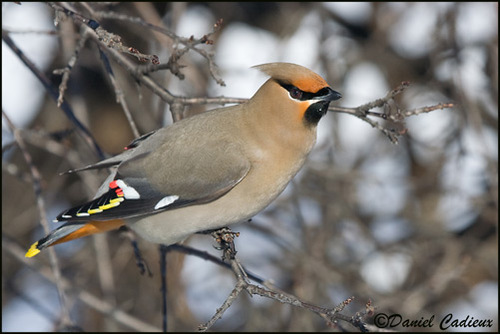
the bird has a tufted crown and wing bars that are yellow and red.
this is a bird thats body is mainly a sand color, with mainly black wings that are spotted with yellow and red.
this bird has a very short black bill, an orange crown, and a black throat.
a black eye ring for this bird along inner and outer rectories that are yellow, black, and orange. a georgous brown napean interesting gray bird with an orange crown and a brown tuft on its head, gray wings have slashes of orange, yellow and white, gray tail with orange under-tail, and its tail-tip is yellow.
this bird is brown with black and has a very short beak.
this bird has yellow black and white secondaries, a red black and white face, and a grey and tan covert.
a bird that is large and gray, with a slick back mohawk.
this bird is grey with orange, yellow, and red markings.
this dynamic bird has bright red and yellow patches at the tip of its wings, with a sleek crown, black throat and eye bar.
Species: Bohemian Waxwing